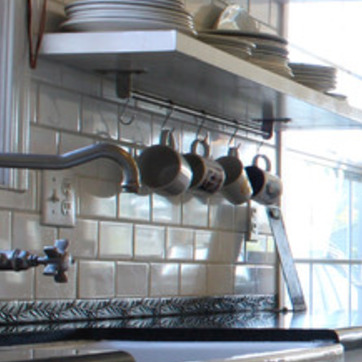
Material: ceramic